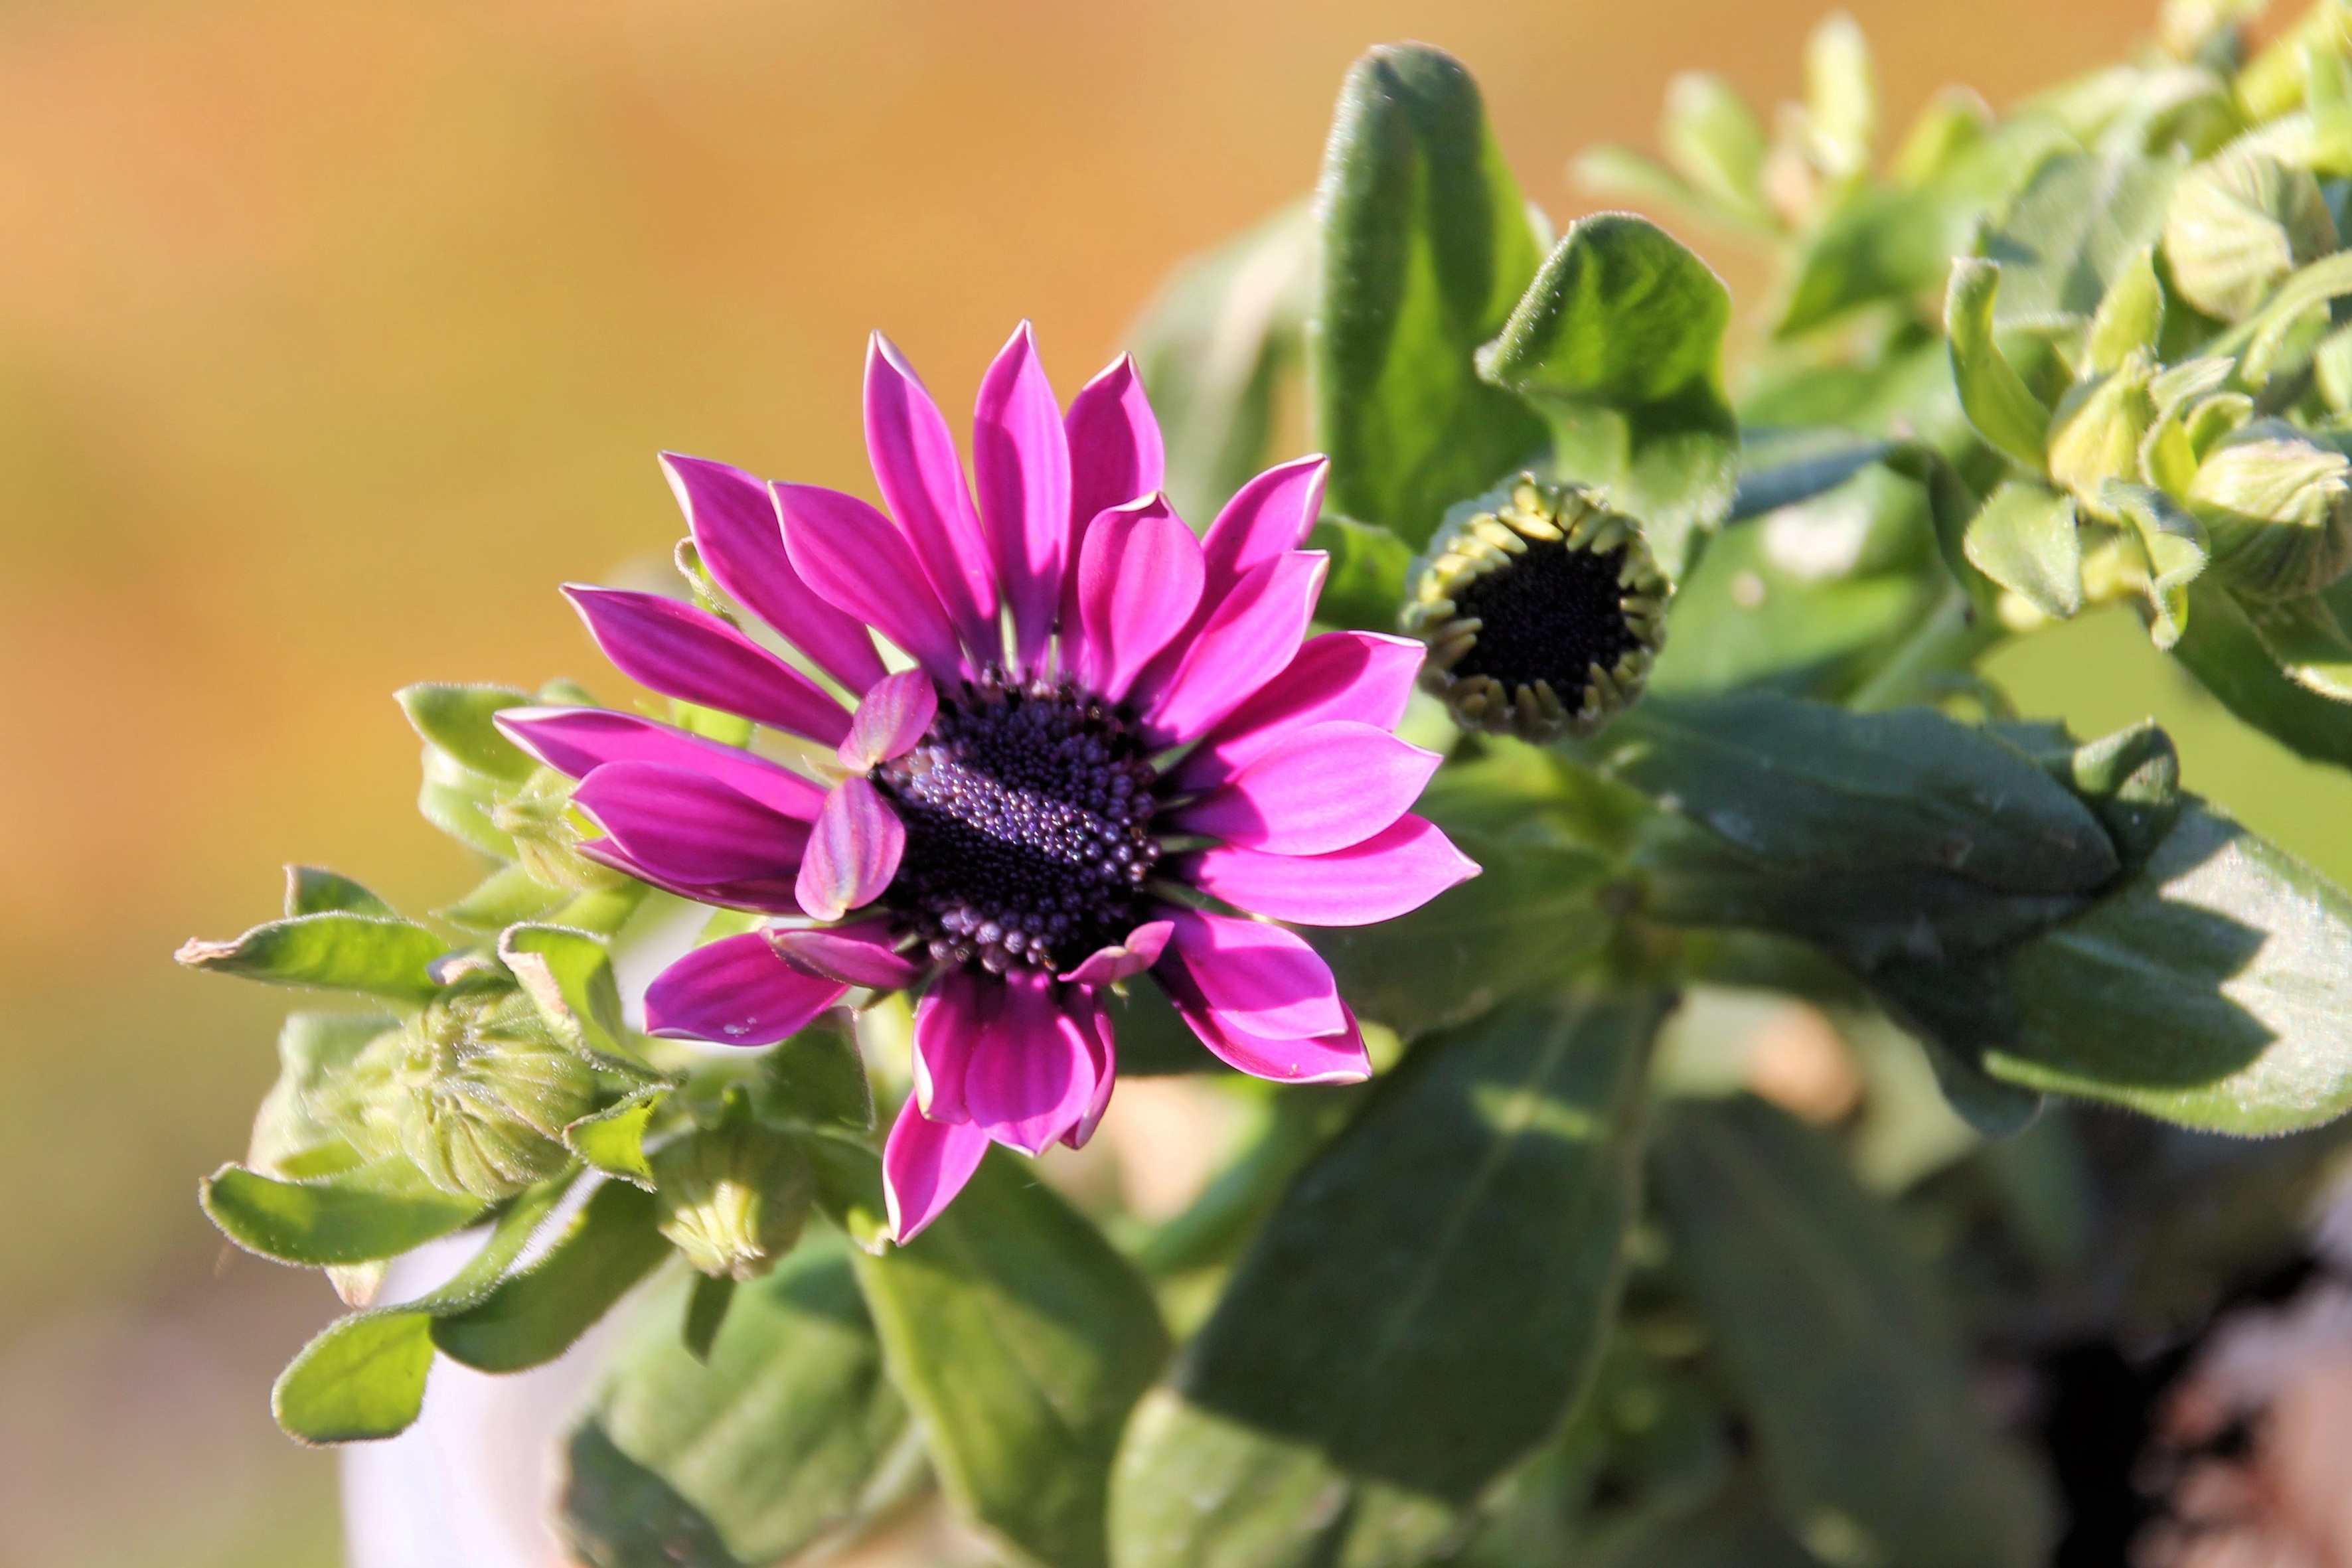
blossom, plant, flower, petal, bloom, botany, flora, wildflower, bud, floristry, macro photography, flowering plant, daisy family, flower bouquet, magerite, bornholm, floral design, annual plant, land plant, flower arranging